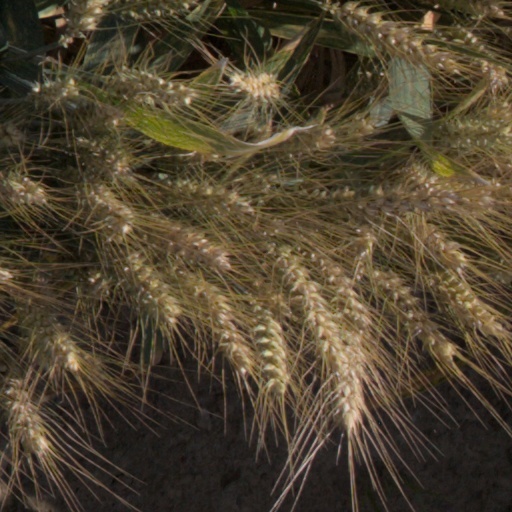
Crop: wheat